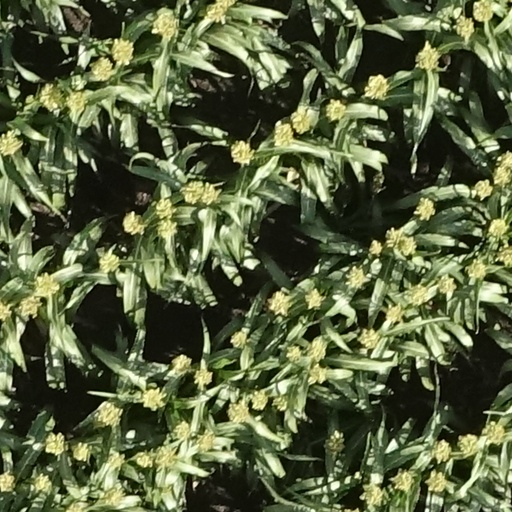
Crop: sorghum